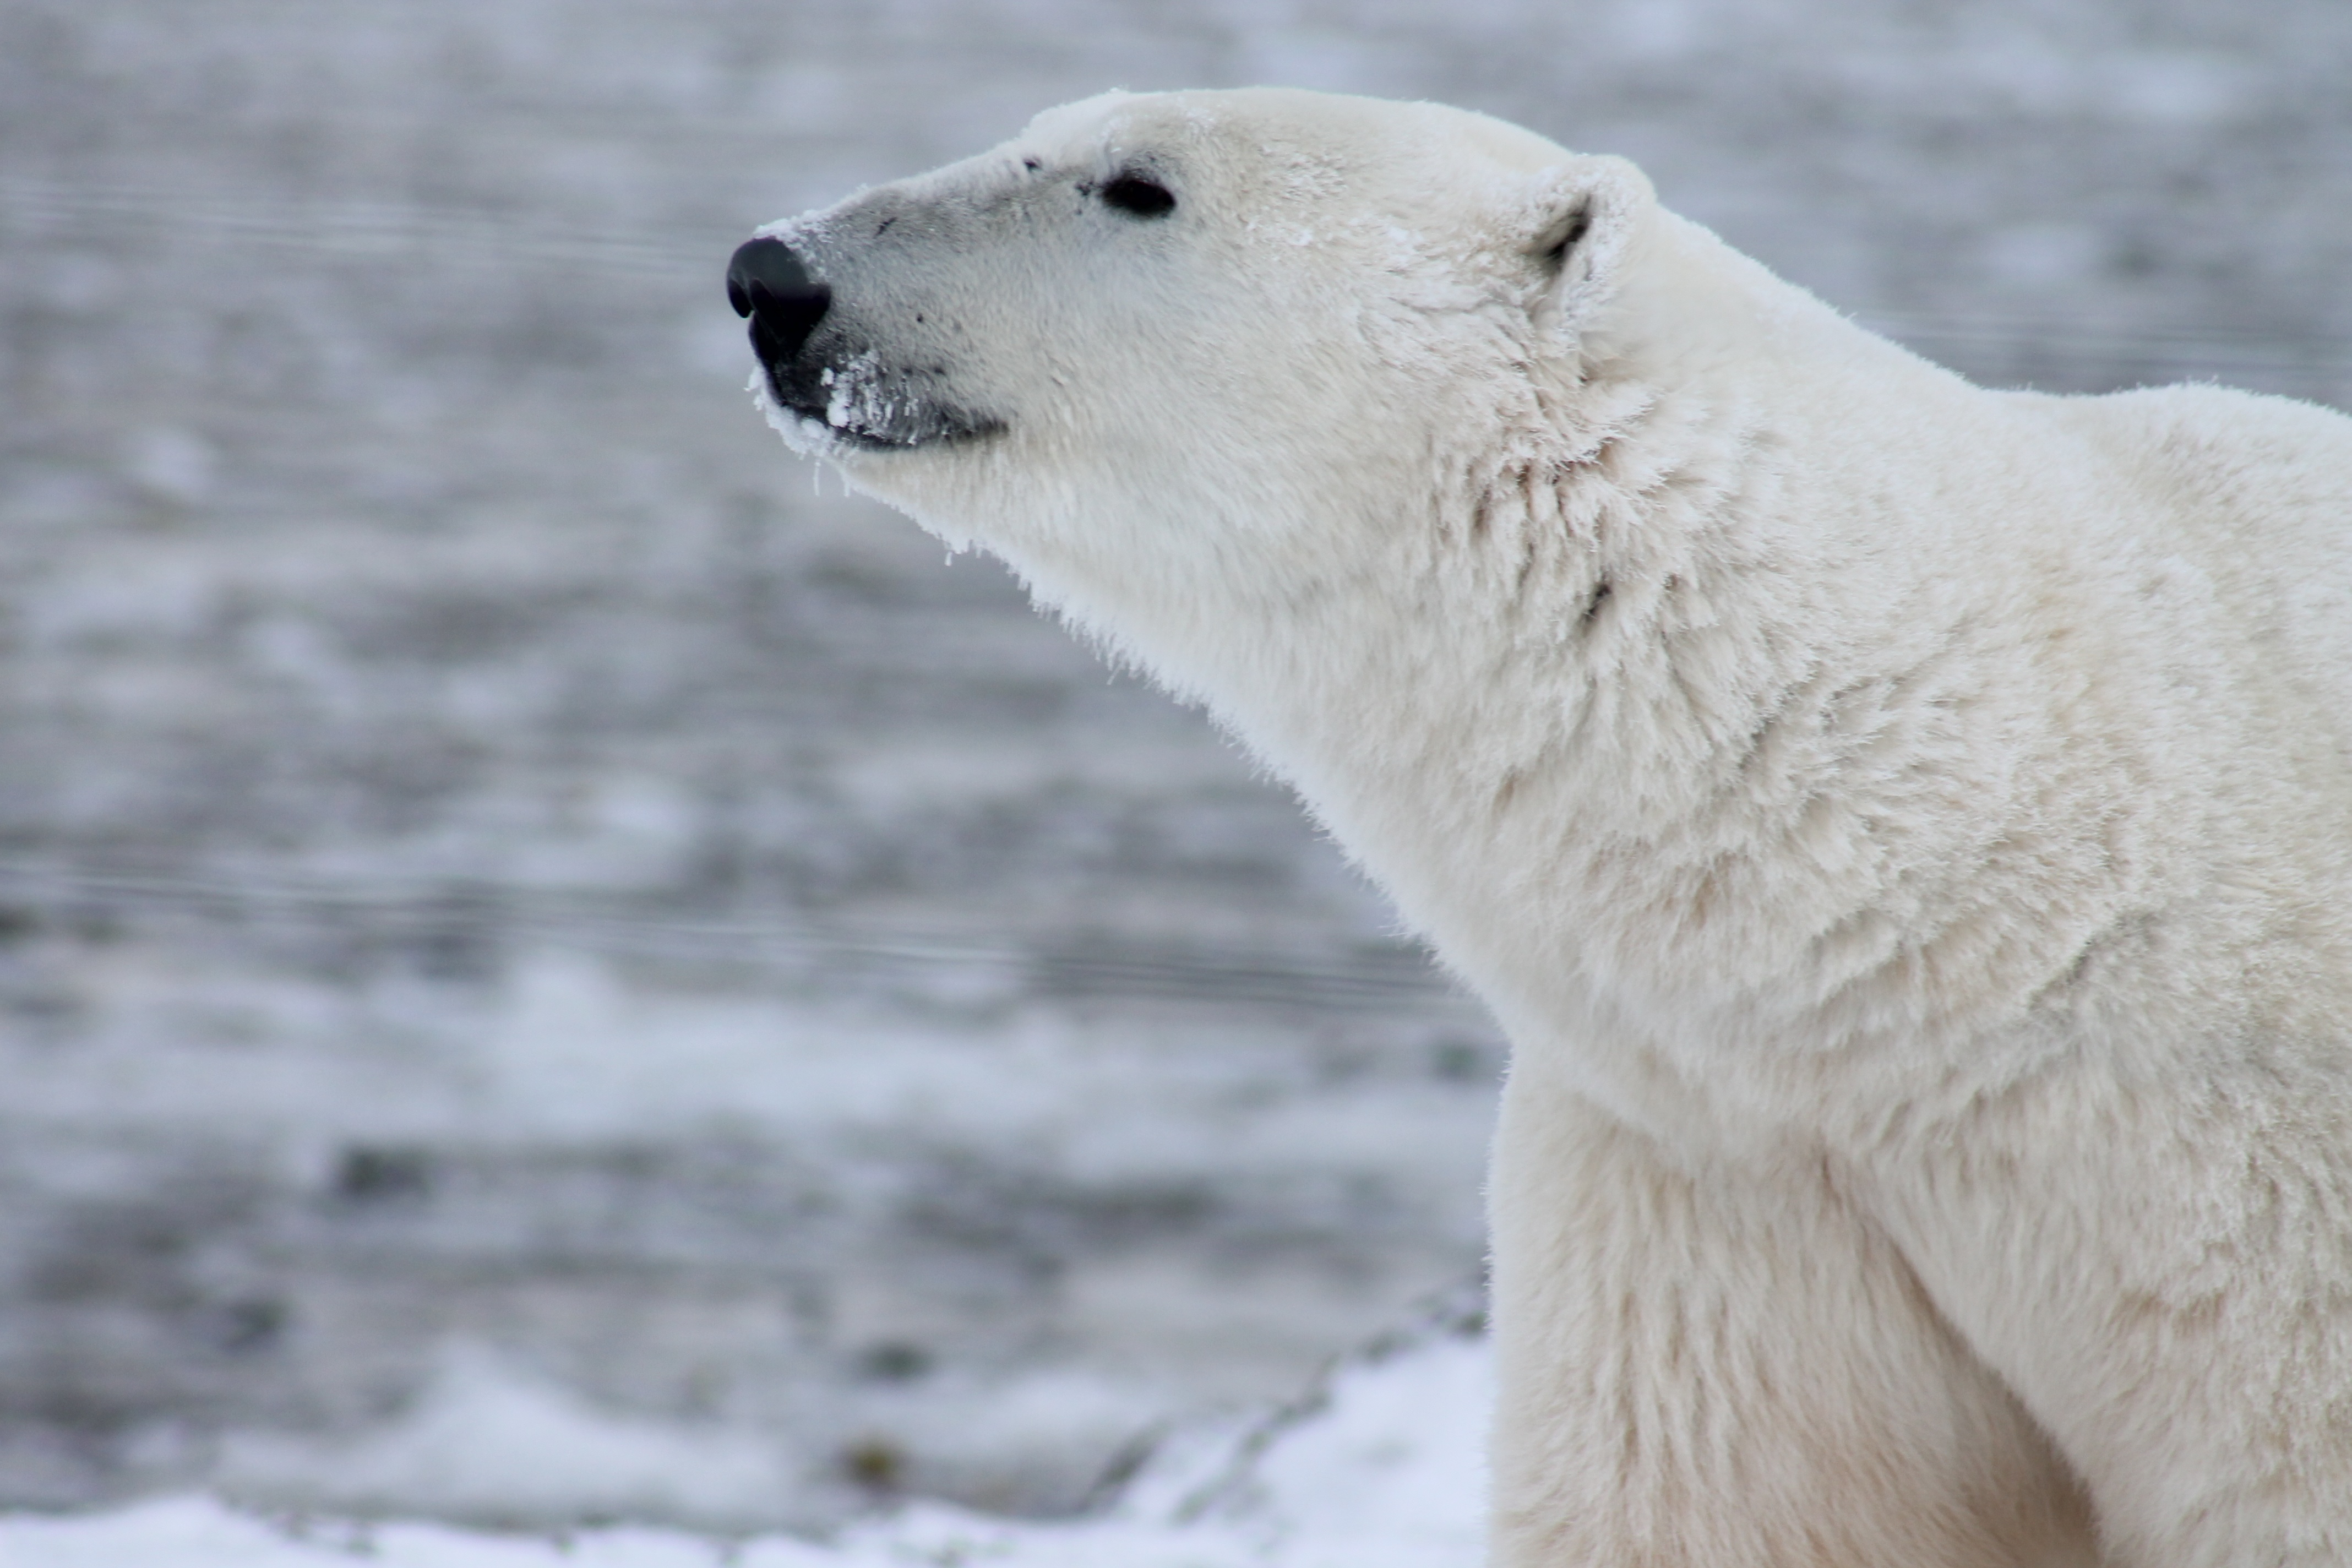
snow, bear, wild, mammal, arctic, polar bear, canada, vertebrate, carnivore